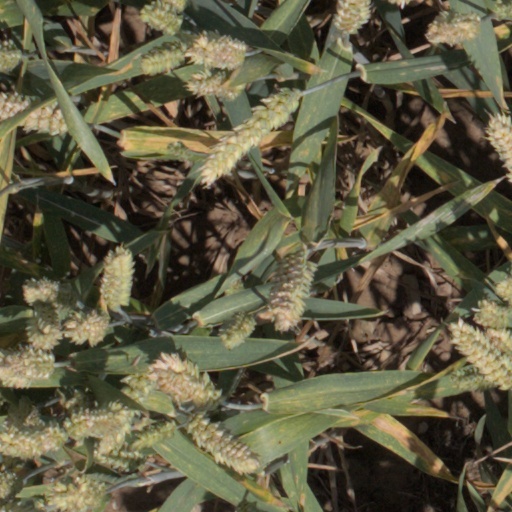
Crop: wheat